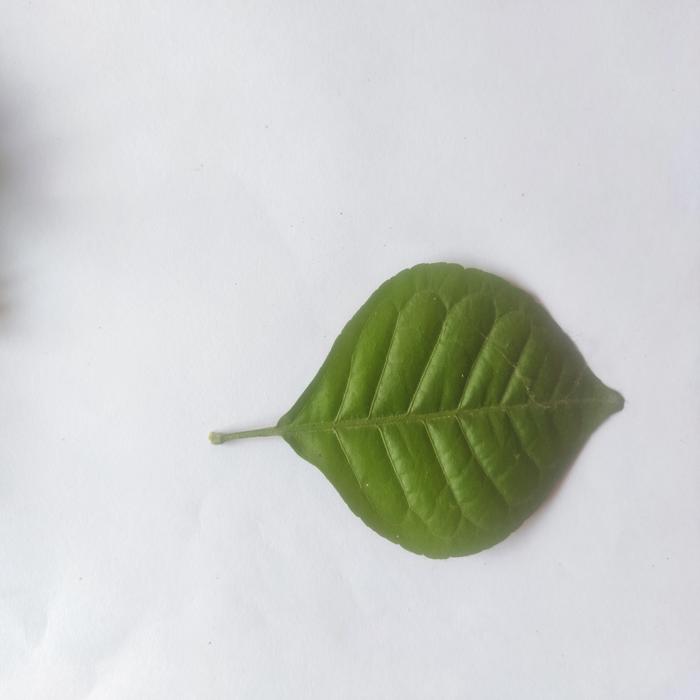
Crop: Aegle Marmelos
Leaf condition: Healthy_Leaf